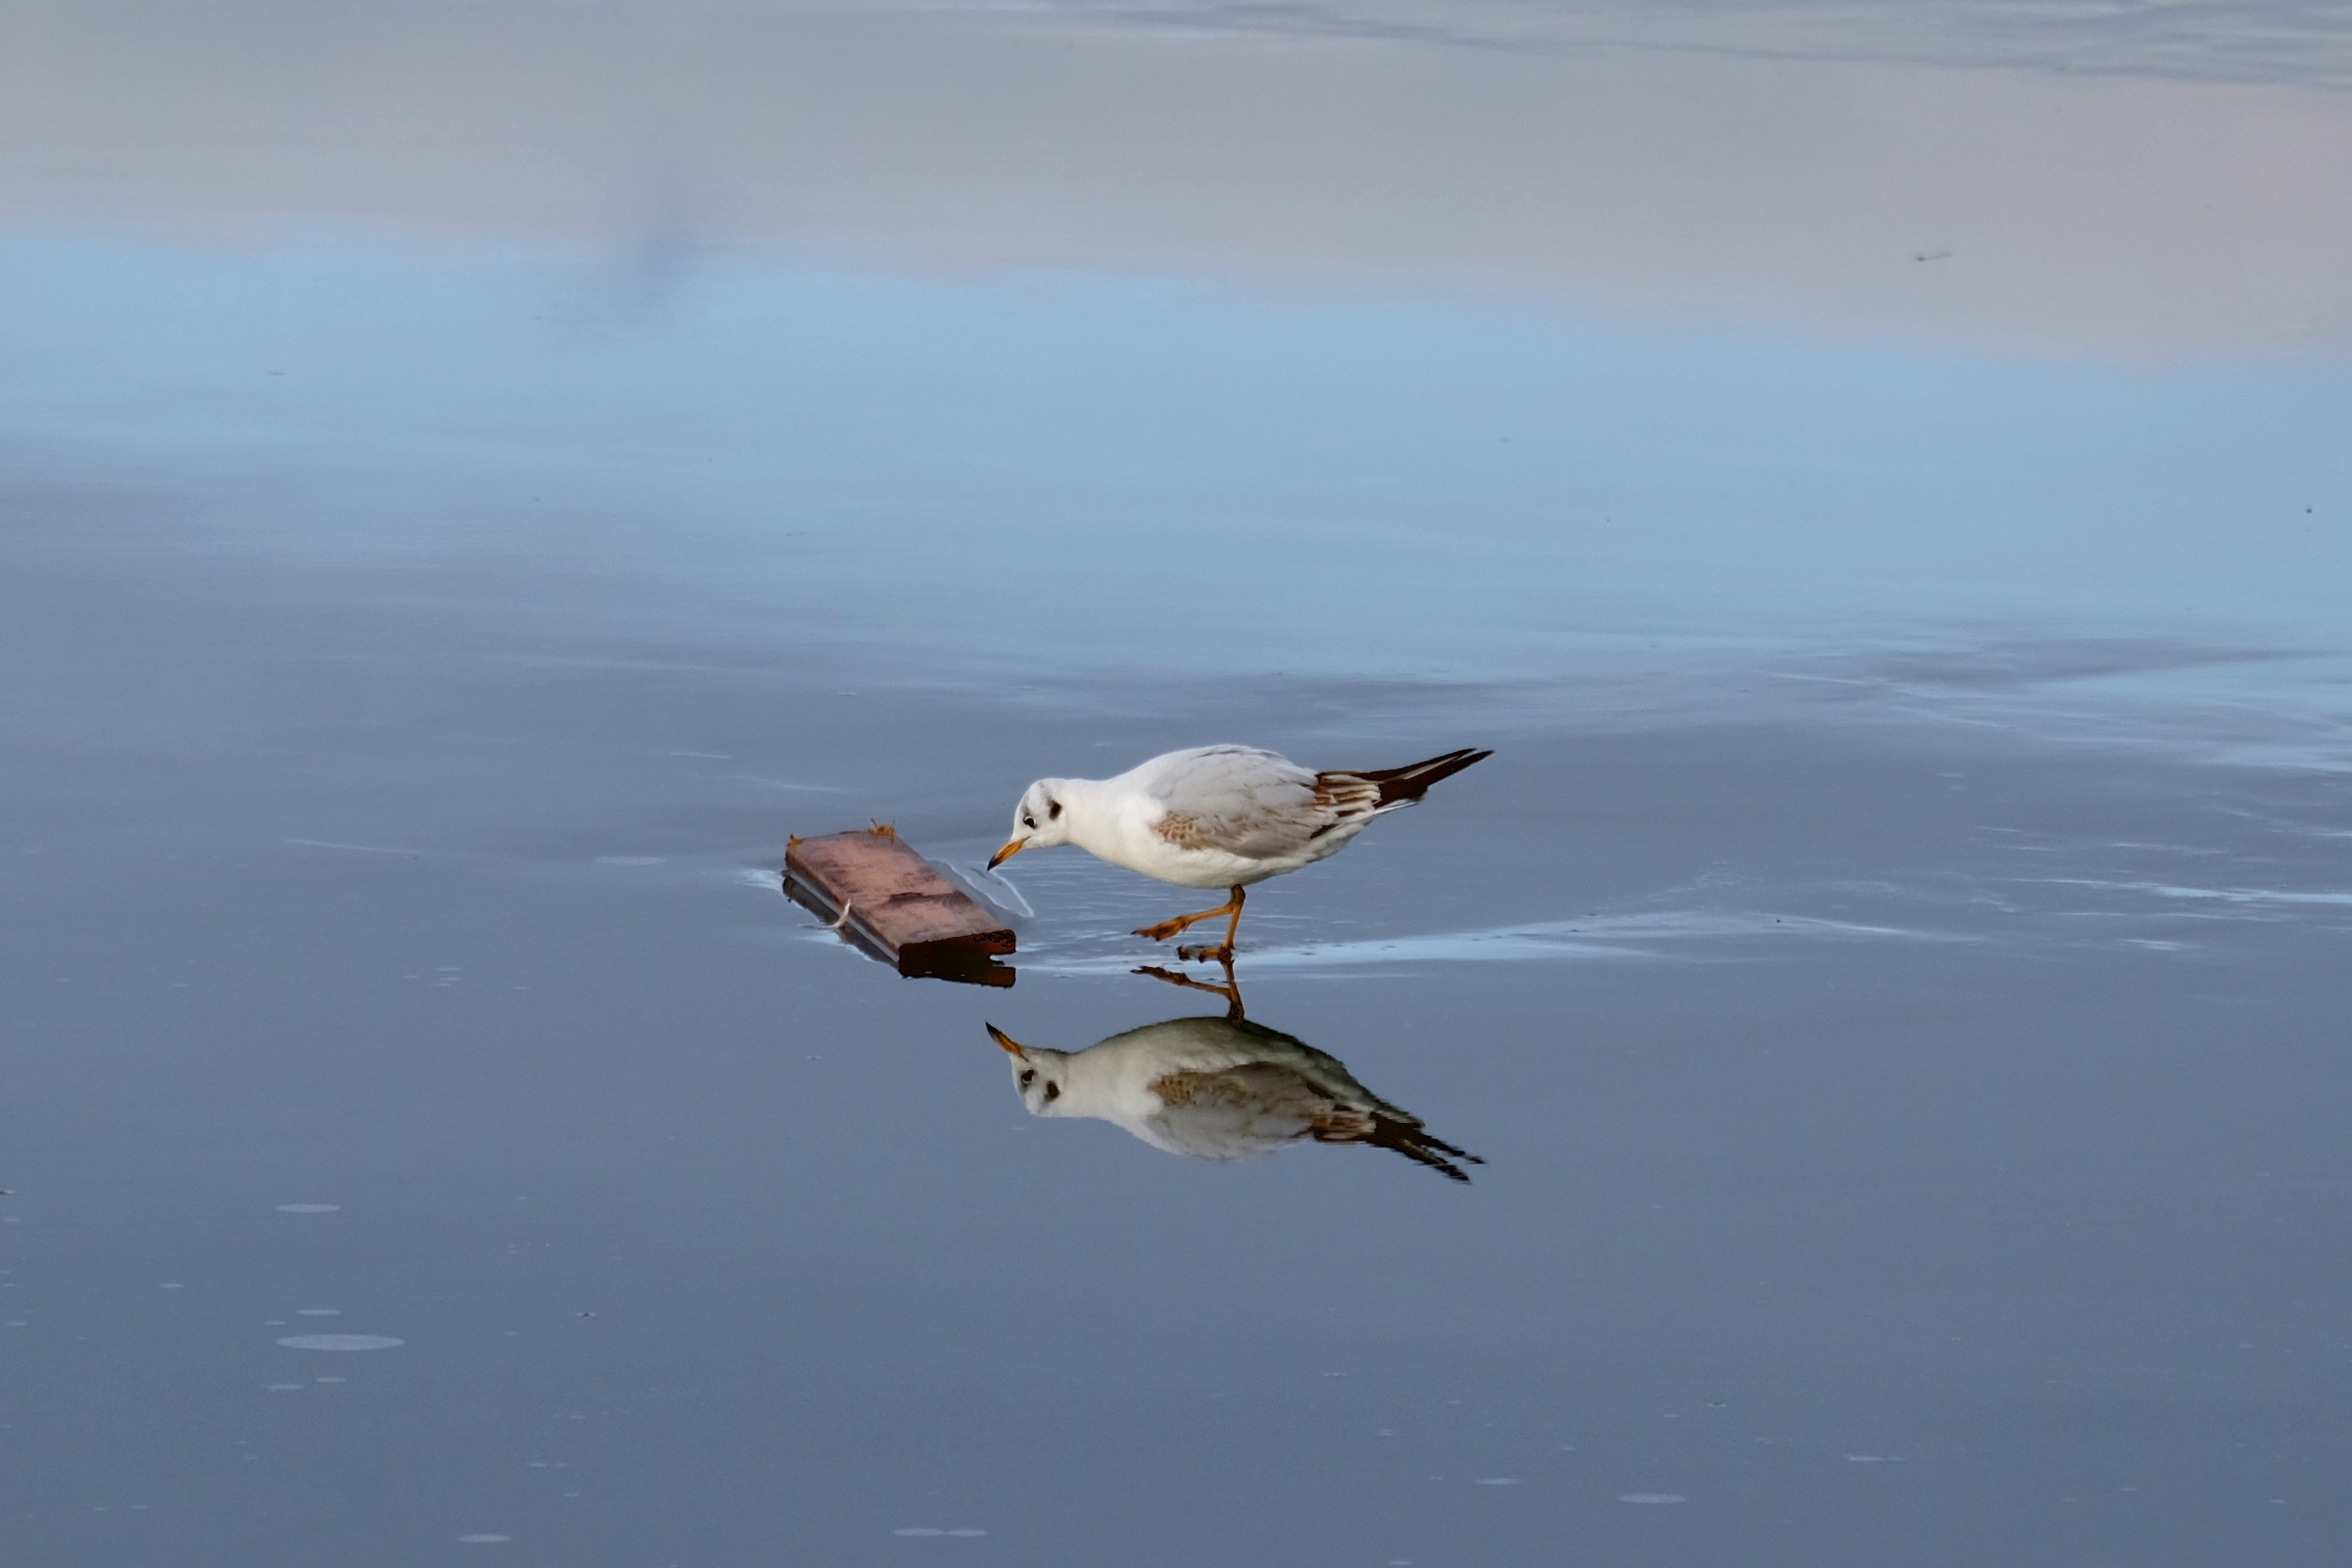
sea, water, cold, winter, bird, wing, lake, seabird, seagull, ice, reflection, gull, flight, frozen, fauna, frozen lake, vertebrate, water bird, wintry, charadriiformes